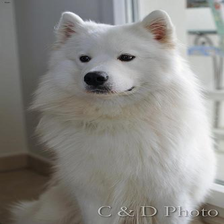
Species: dog
Breed: samoyed